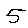
Label: 5